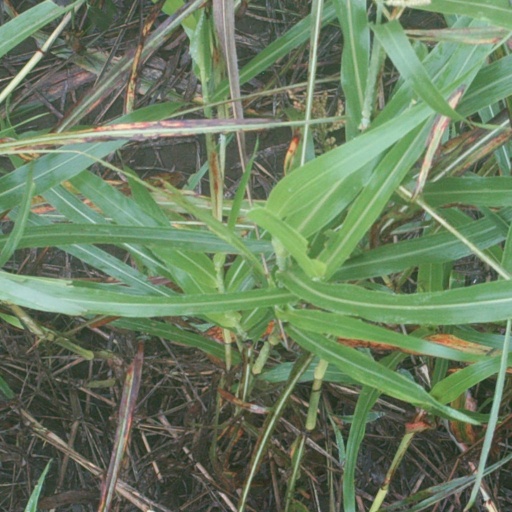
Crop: sorghum